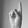
ASL letter: K